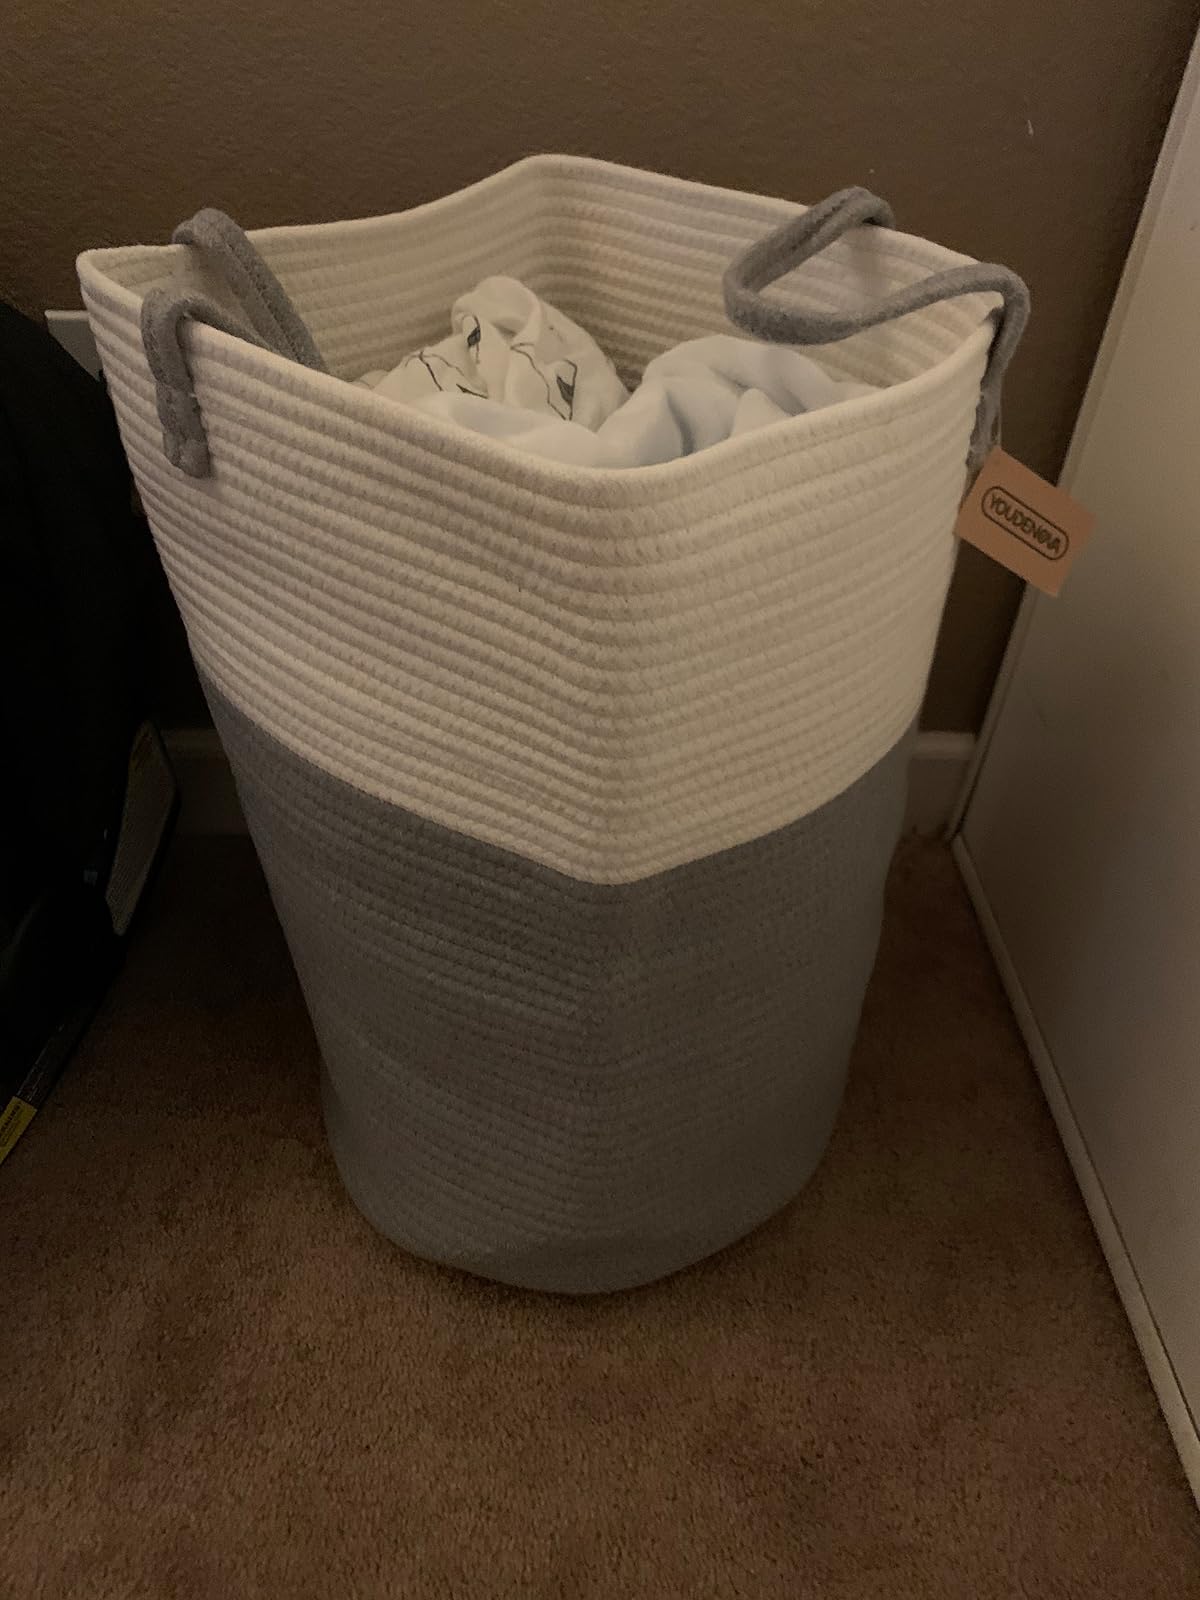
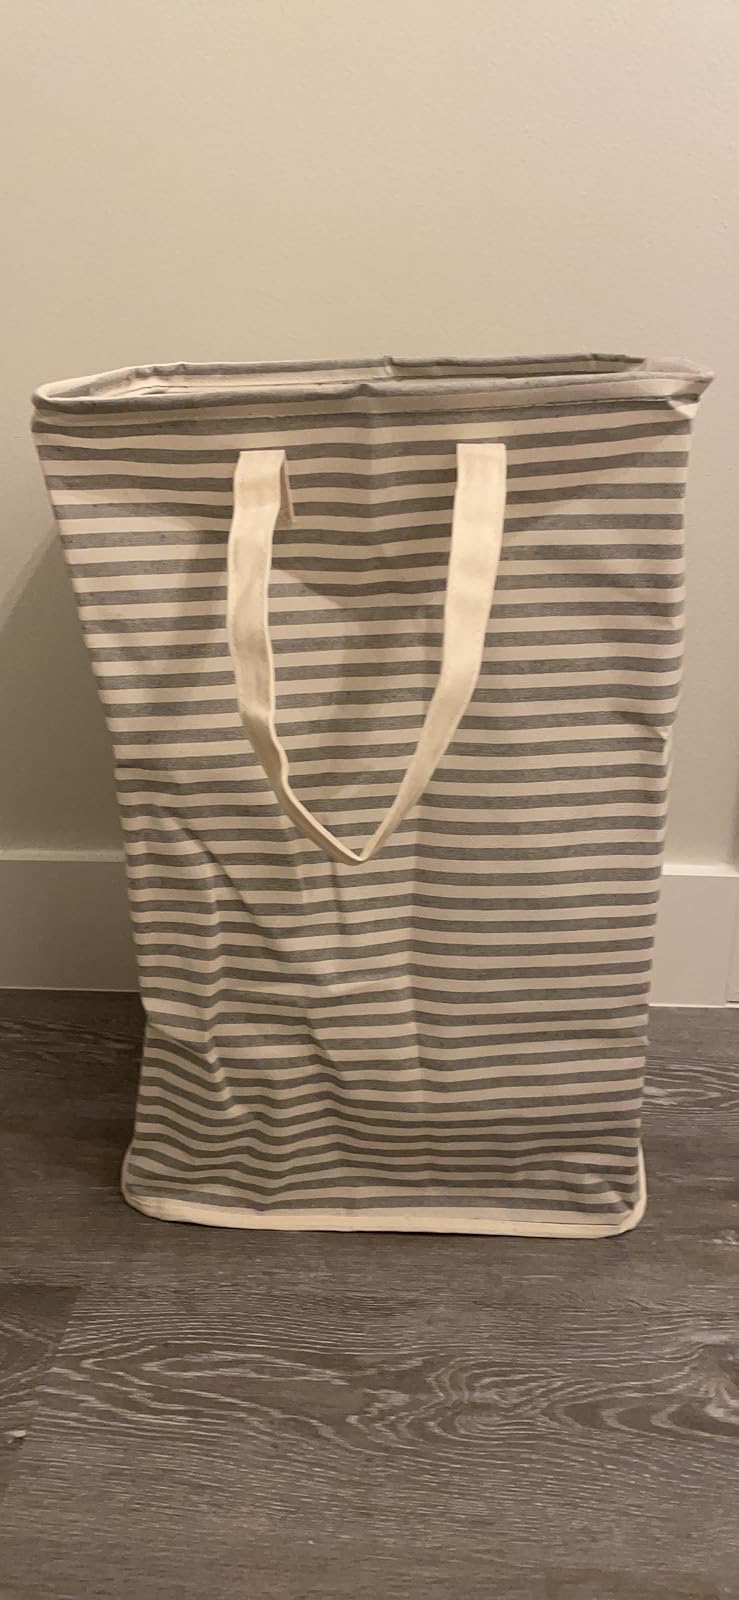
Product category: items_hamper
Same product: no